Edison Bell

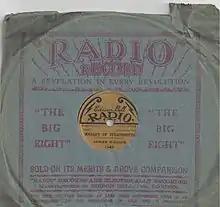
Edison Bell Radio record in original paper sleeve

Hough died in February 1925, and his sons took over management of the company. Edison Bell acquired Beltona Records in 1927, then released recordings originating from Winner to their new subsidiary for a higher-quality record brand named "Electron", from 1927 to 1929. Edison Bell International, Ltd. was formed in 1928 to manage all activities outside of North America. The eight-inch Edison Bell Radio label was introduced April 1928. These featured abbreviated recordings from Banner Records. This series ended April 1932.